Mobile, Alabama

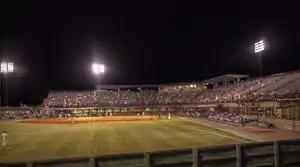
The Hank Aaron Stadium

Wood continued to be used for nearly all homes in the 1800s, and the colonial cottages evolved into what became known as the Creole cottage in the 1840s. Creole cottages, such as the Carlen House, have front and rear porches covered by the roof. They run parallel to the street, often with a chimney at either end. The 1827 fire and an economic boom in the 1830s allowed much of the city to be rebuilt, often in the optimistic and then-popular Greek Revival style. Structures like the Mobile City Hospital were built on an imposing scale with round doric columns in their facades. A simplified Gothic Revival style gained popularity in the 1850s, with cresting along some rooflines and simple tracery framing the windows. The Italianate style emerged before the Civil War and thrived after it. Italianate detailing can be seen in surviving examples such as the Martin Horst House, with its cast iron rails, elaborate exterior moulding, bracketed eaves, and parapet around the hipped roof. Italianate storefronts became common in downtown Mobile until they were surpassed by the Victorian style in the late 1800s. Victorian cottages with board-and-batten siding also became popular in the late 1800s, but few survive. The city's lone example of the Egyptian Revival style is the Scottish Rite Temple, with Egyptian motifs, including obelisks and sphinxes. Other architectural styles in the city include shotgun houses, Colonial Revival, Tudor Revival, Spanish Colonial Revival, and Beaux-Arts.